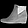
Label: Ankle boot